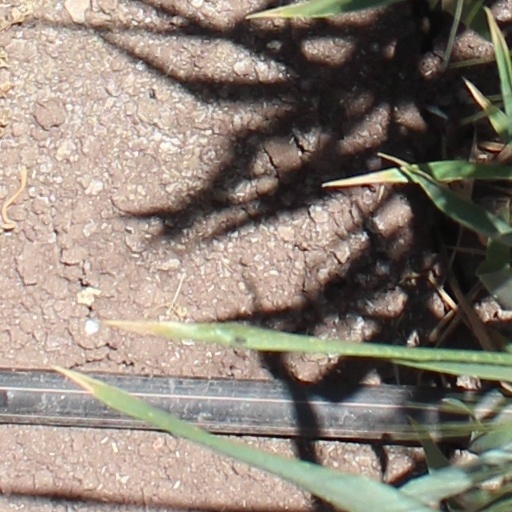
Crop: wheat